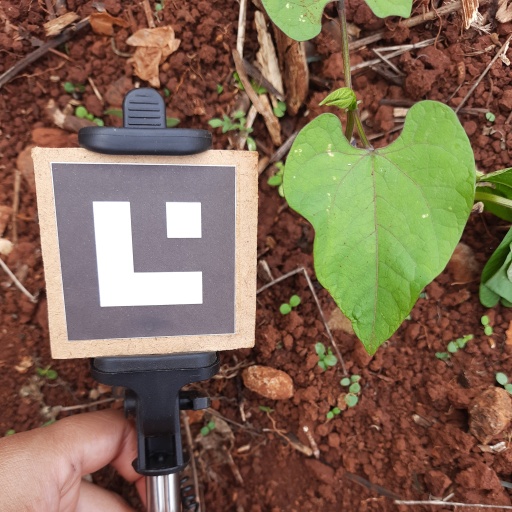
Observations: wavy surface, no eating holes, under shade